Lotus 59

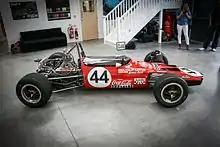
James Hunt 17 July 1970 winning Lotus 59 Formula 3 car

In F3, Carlos Pace on a 59 won the F3 Forward Trust Championship in the UK for the 1970 season. Freddy Kottulinsky and Sten Axelsson of the Lipton Tea team won four Formula 3 European Championship races.